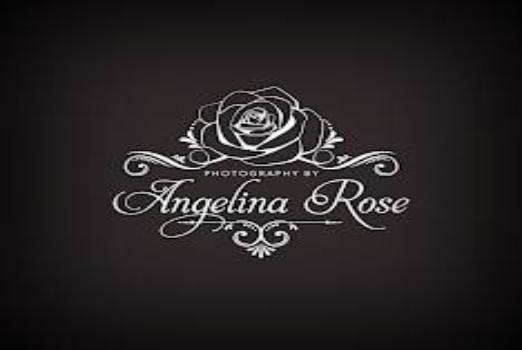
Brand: Angelina
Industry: Others